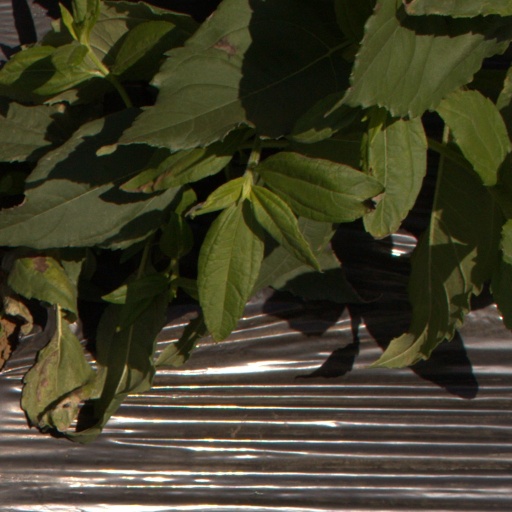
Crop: Jerusalem artichoke